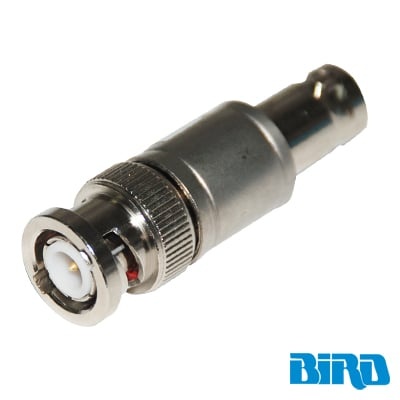
Atenuador 6 dB, 2 W Máximo, Conectores BNC Macho-Hembra, CD-4 GHz.
Brand: BIRD TECHNOLOGIES
Atenuador 6 dB, 2 W Máximo, Conectores BNC Macho-Hembra, CD-4 GHz.
Category: Electronics > Electronics Accessories > Signal Boosters